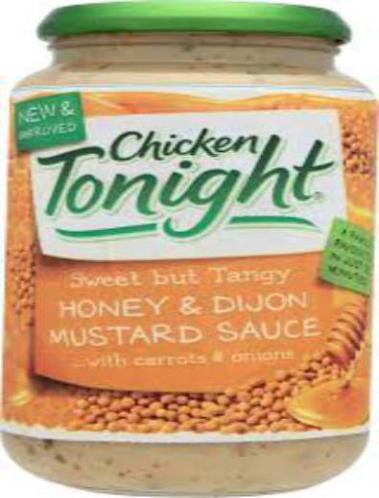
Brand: chicken tonight
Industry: Food